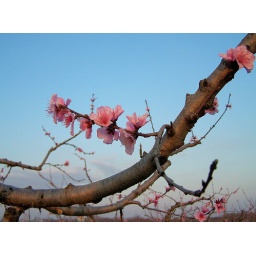
Pink peach blossoms against a blue sky at dusk in Georgia.